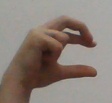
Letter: thal